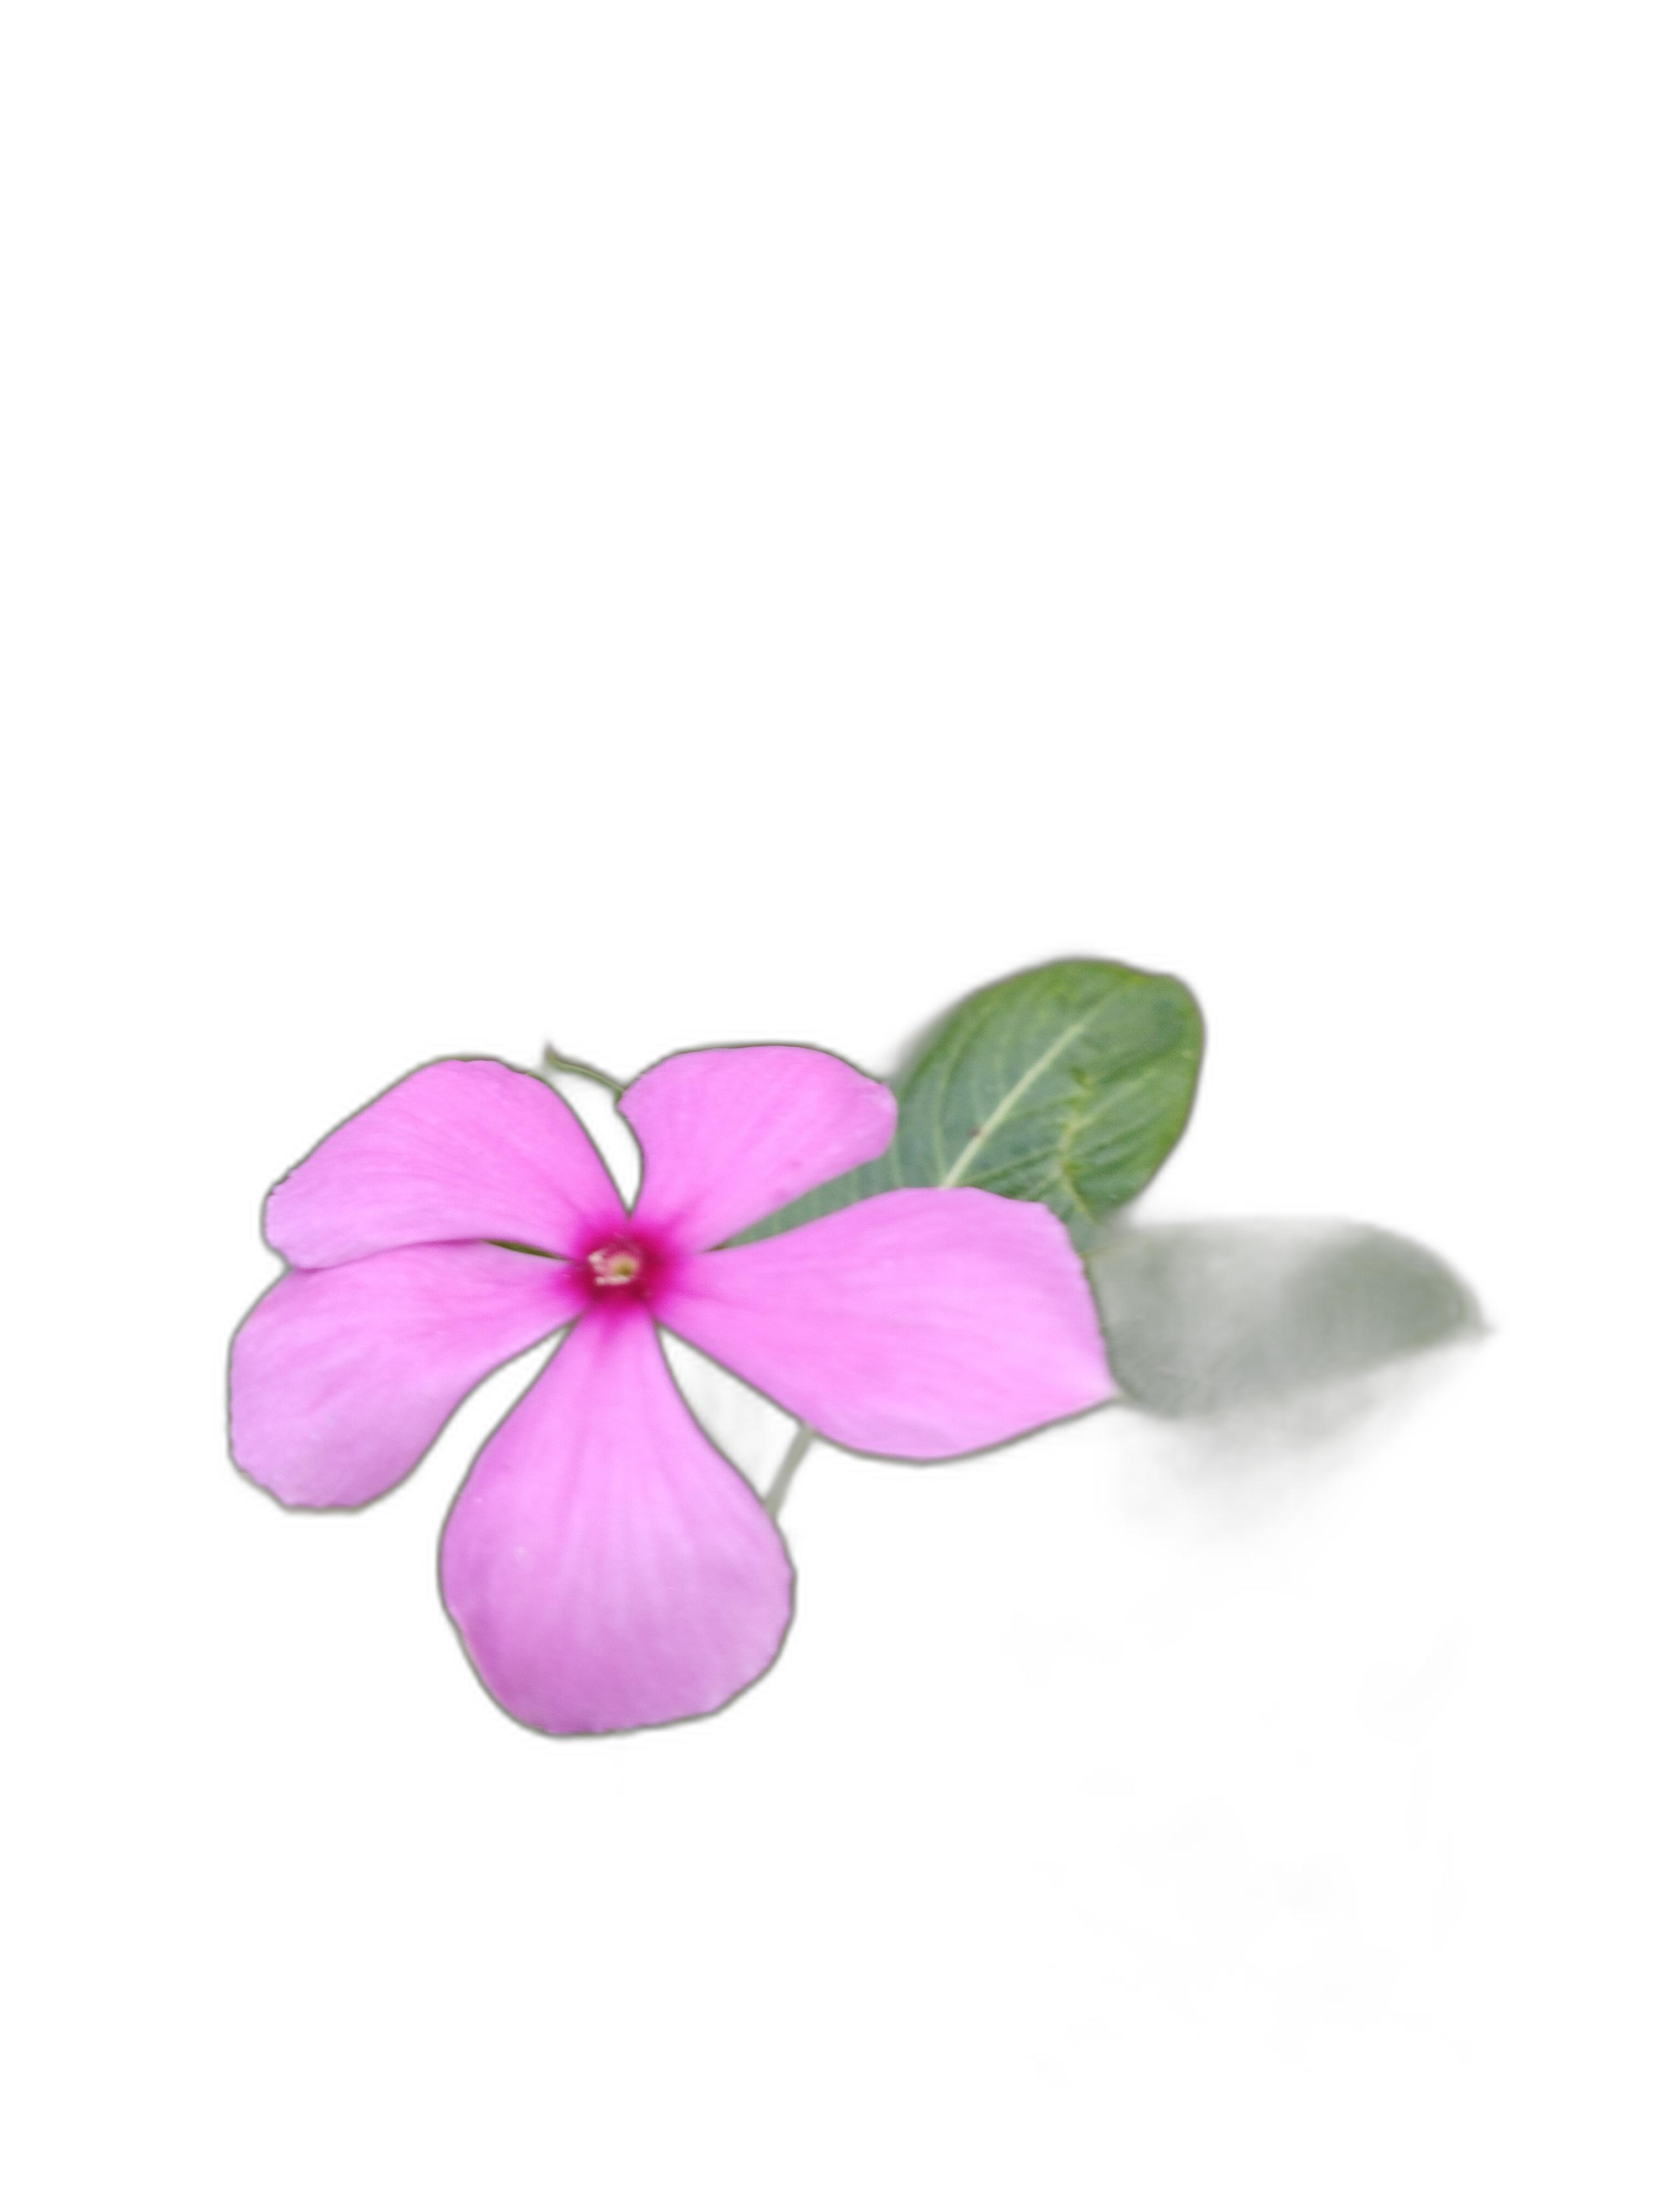
Label: Madagascar periwinkle